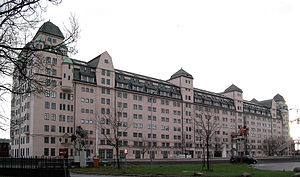
Betongtavlen / Liste over prisvindere
"Betongtavlen er en norsk arkitekturpris, som gives til et bygningsværk i Norge, ""hvor beton er anvendt på en miljømæssig, æstetisk og teknisk fremragende måde."" Prisen uddeles af Norske arkitekters landsforbund og Norsk Betongforening og tildeles efter indstilling af en komité bestående af to medlemmer udnævnt af NAL og tre udnævnt af NB.